Weather Report

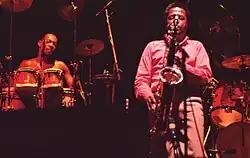
Drummer Thomas, left, and Shorter, performing in Amsterdam, in 1980

At the beginning of 1980, Pastorius recruited hand-drummer Robert Thomas Jr. (a fellow Floridan, with whom he had jammed previously) into the band. Thomas featured on the 1980 album "Night Passage". A tighter and more traditional recording than previous releases, the record featured a more prominent role for Shorter, a strong element of bebop, and a nod to jazz's golden age via a high-speed cover of Duke Ellington's "Rockin' in Rhythm" (showing off Zawinul's pioneering and ever-increasing ability to create synthetic big-band sounds on his synthesizers).